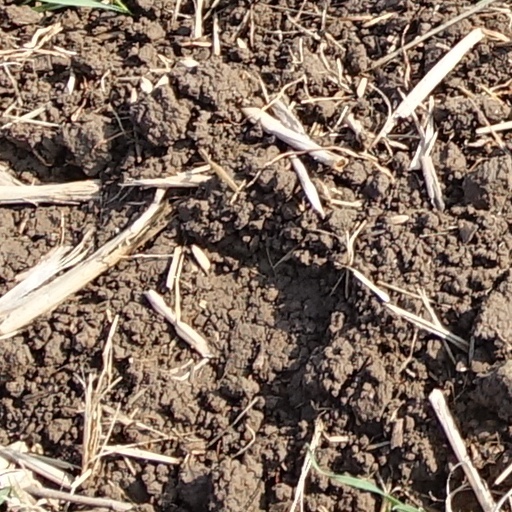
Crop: wheat